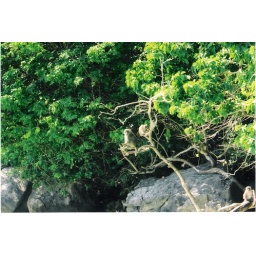
-where- Phuket, Thailand-when- Dec '02-what- monkeys in trees